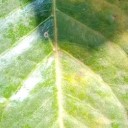
Label: Cerscospora